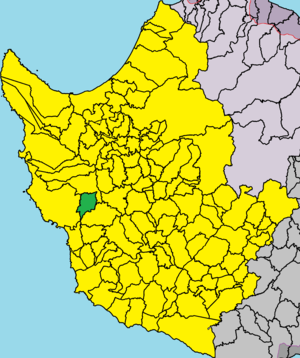
Akoursós est un village de Chypre de plus de 22 habitants.